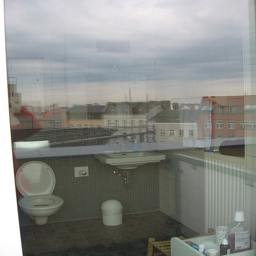
A bathroom with a wall mounted toilet and sink, photographed from outside a window.
a bathroom with a white trash can, toilet, and a white sink.
A window in front of a restroom with a toilet and a sink above a trash can.
A photo taken through a window with bathroom reflection.
A bathroom through a window and a skyline reflection.